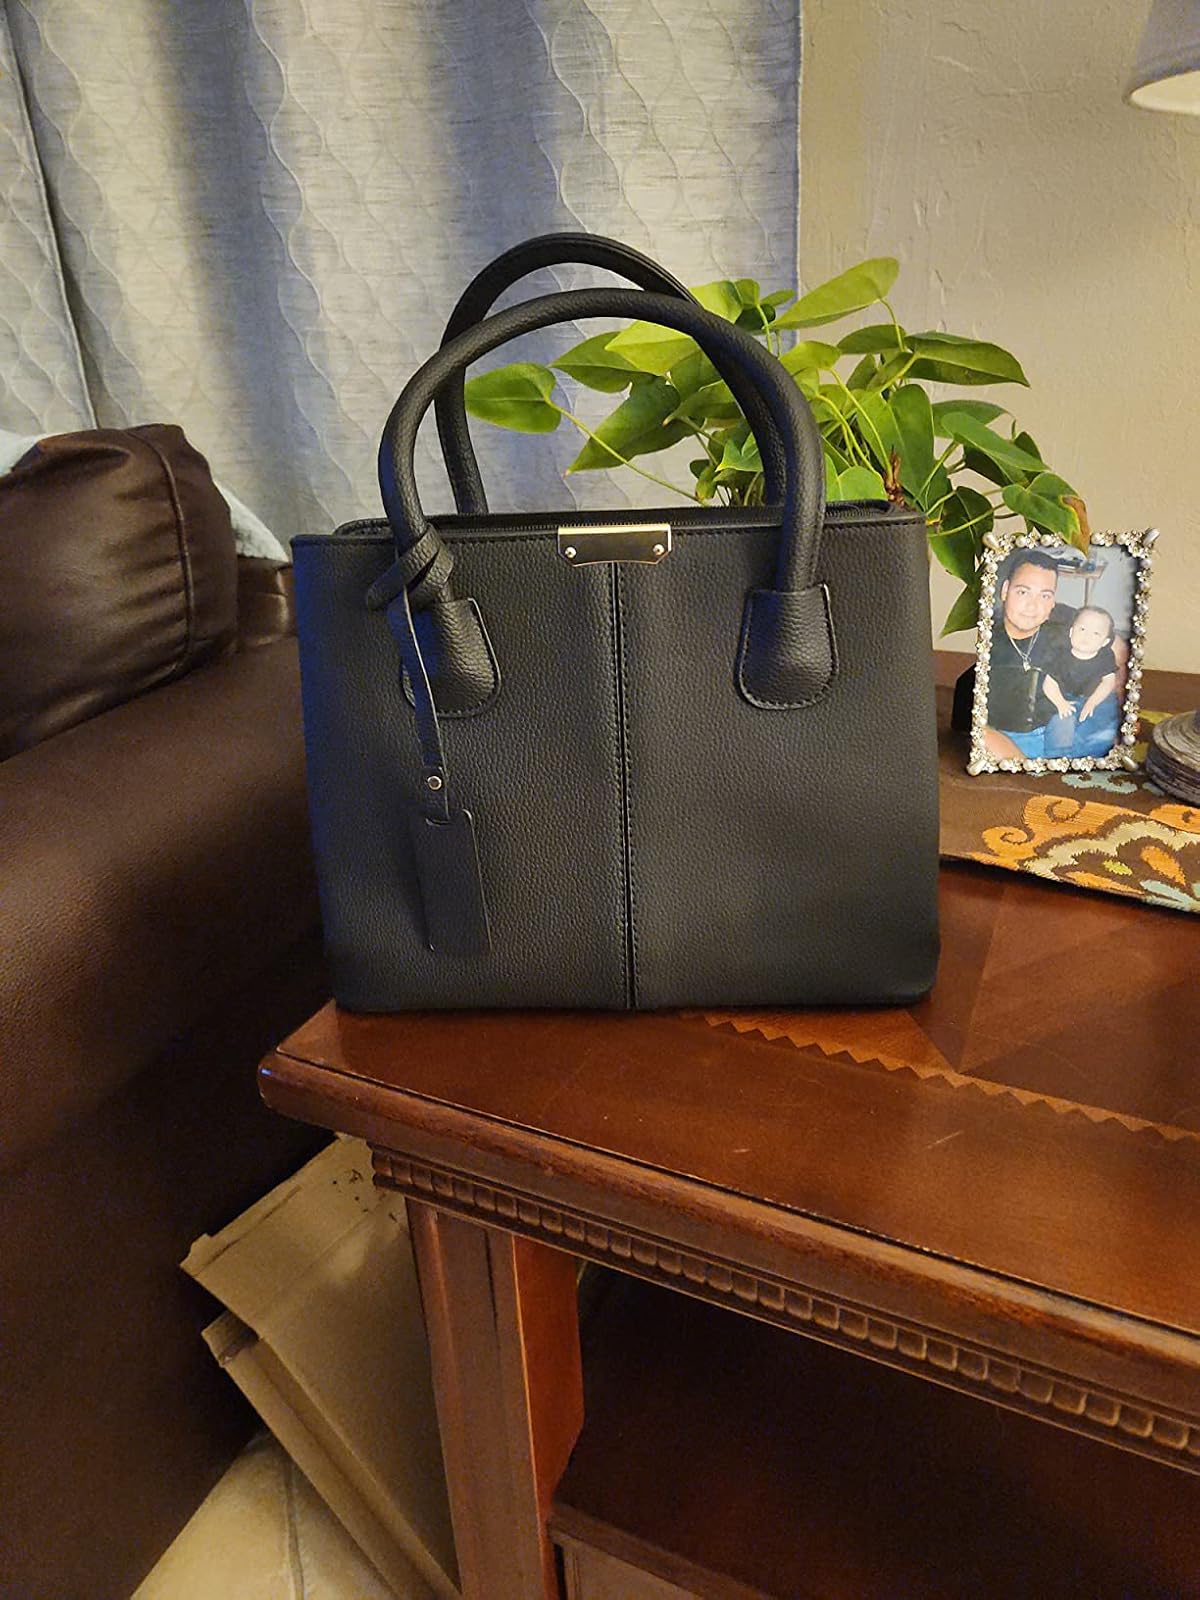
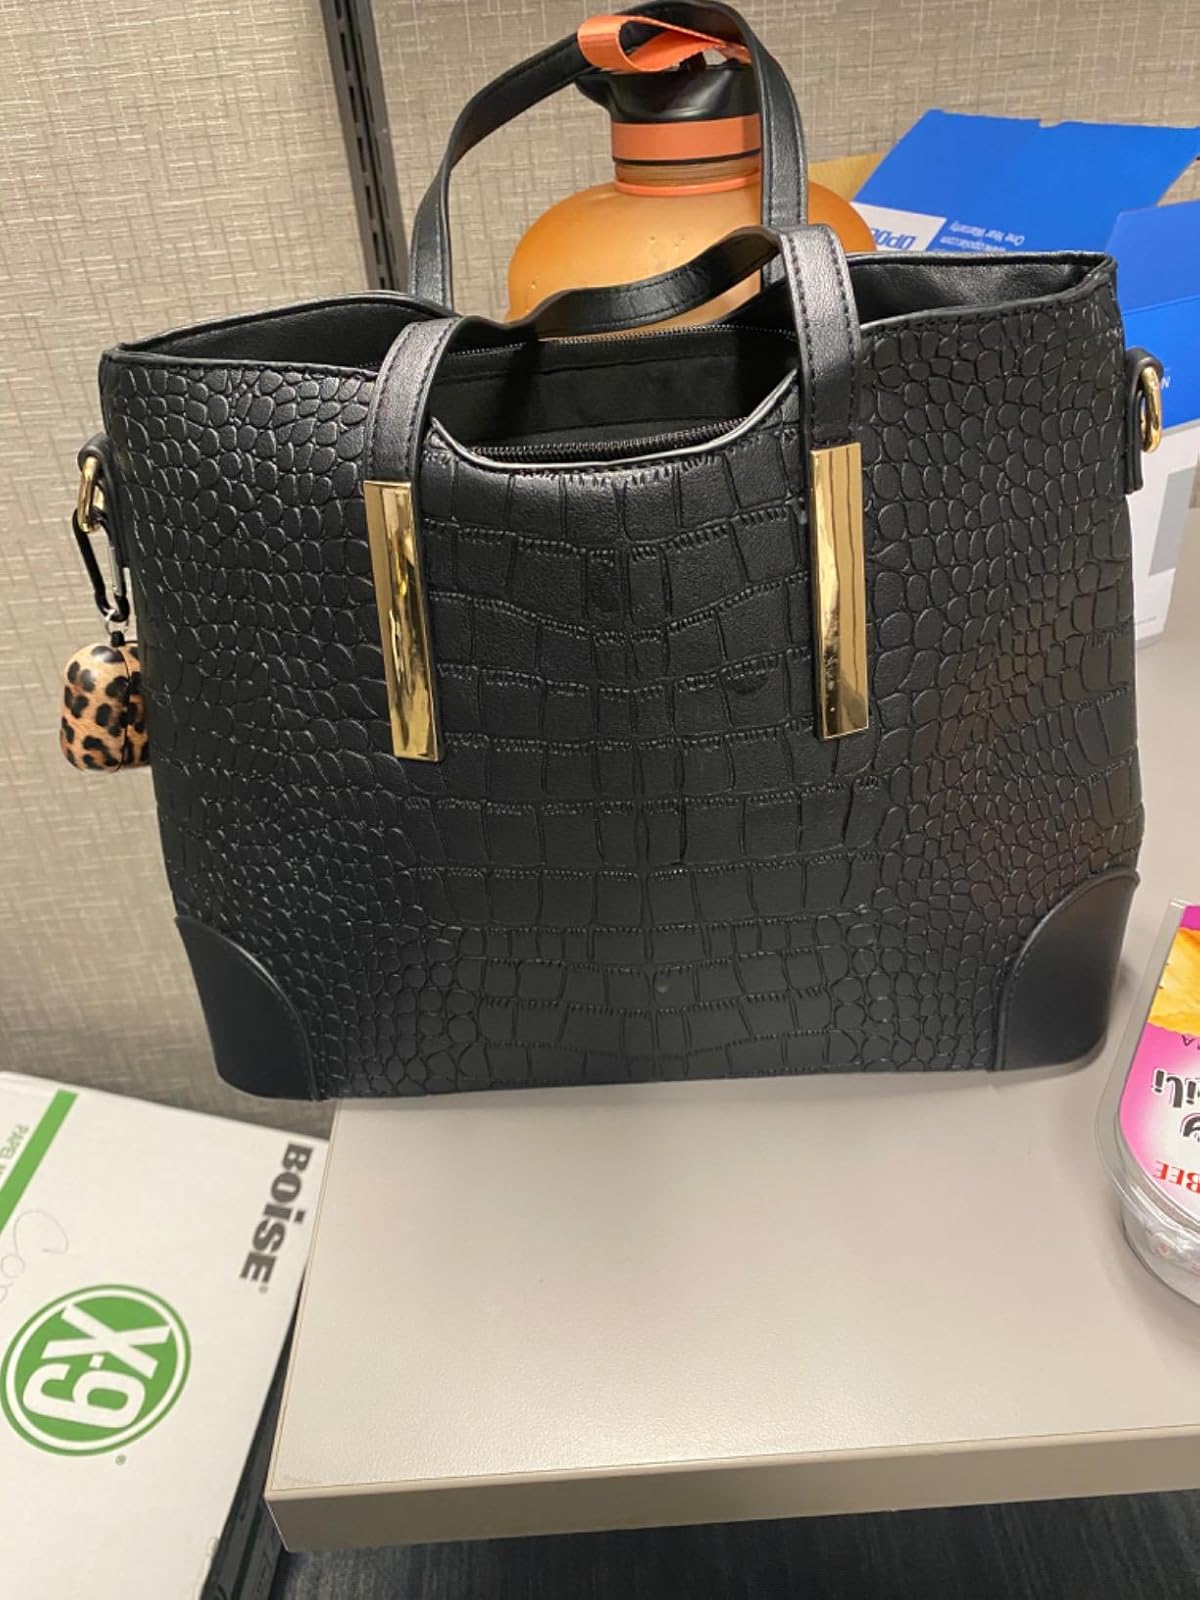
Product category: accessories_handbag
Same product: no